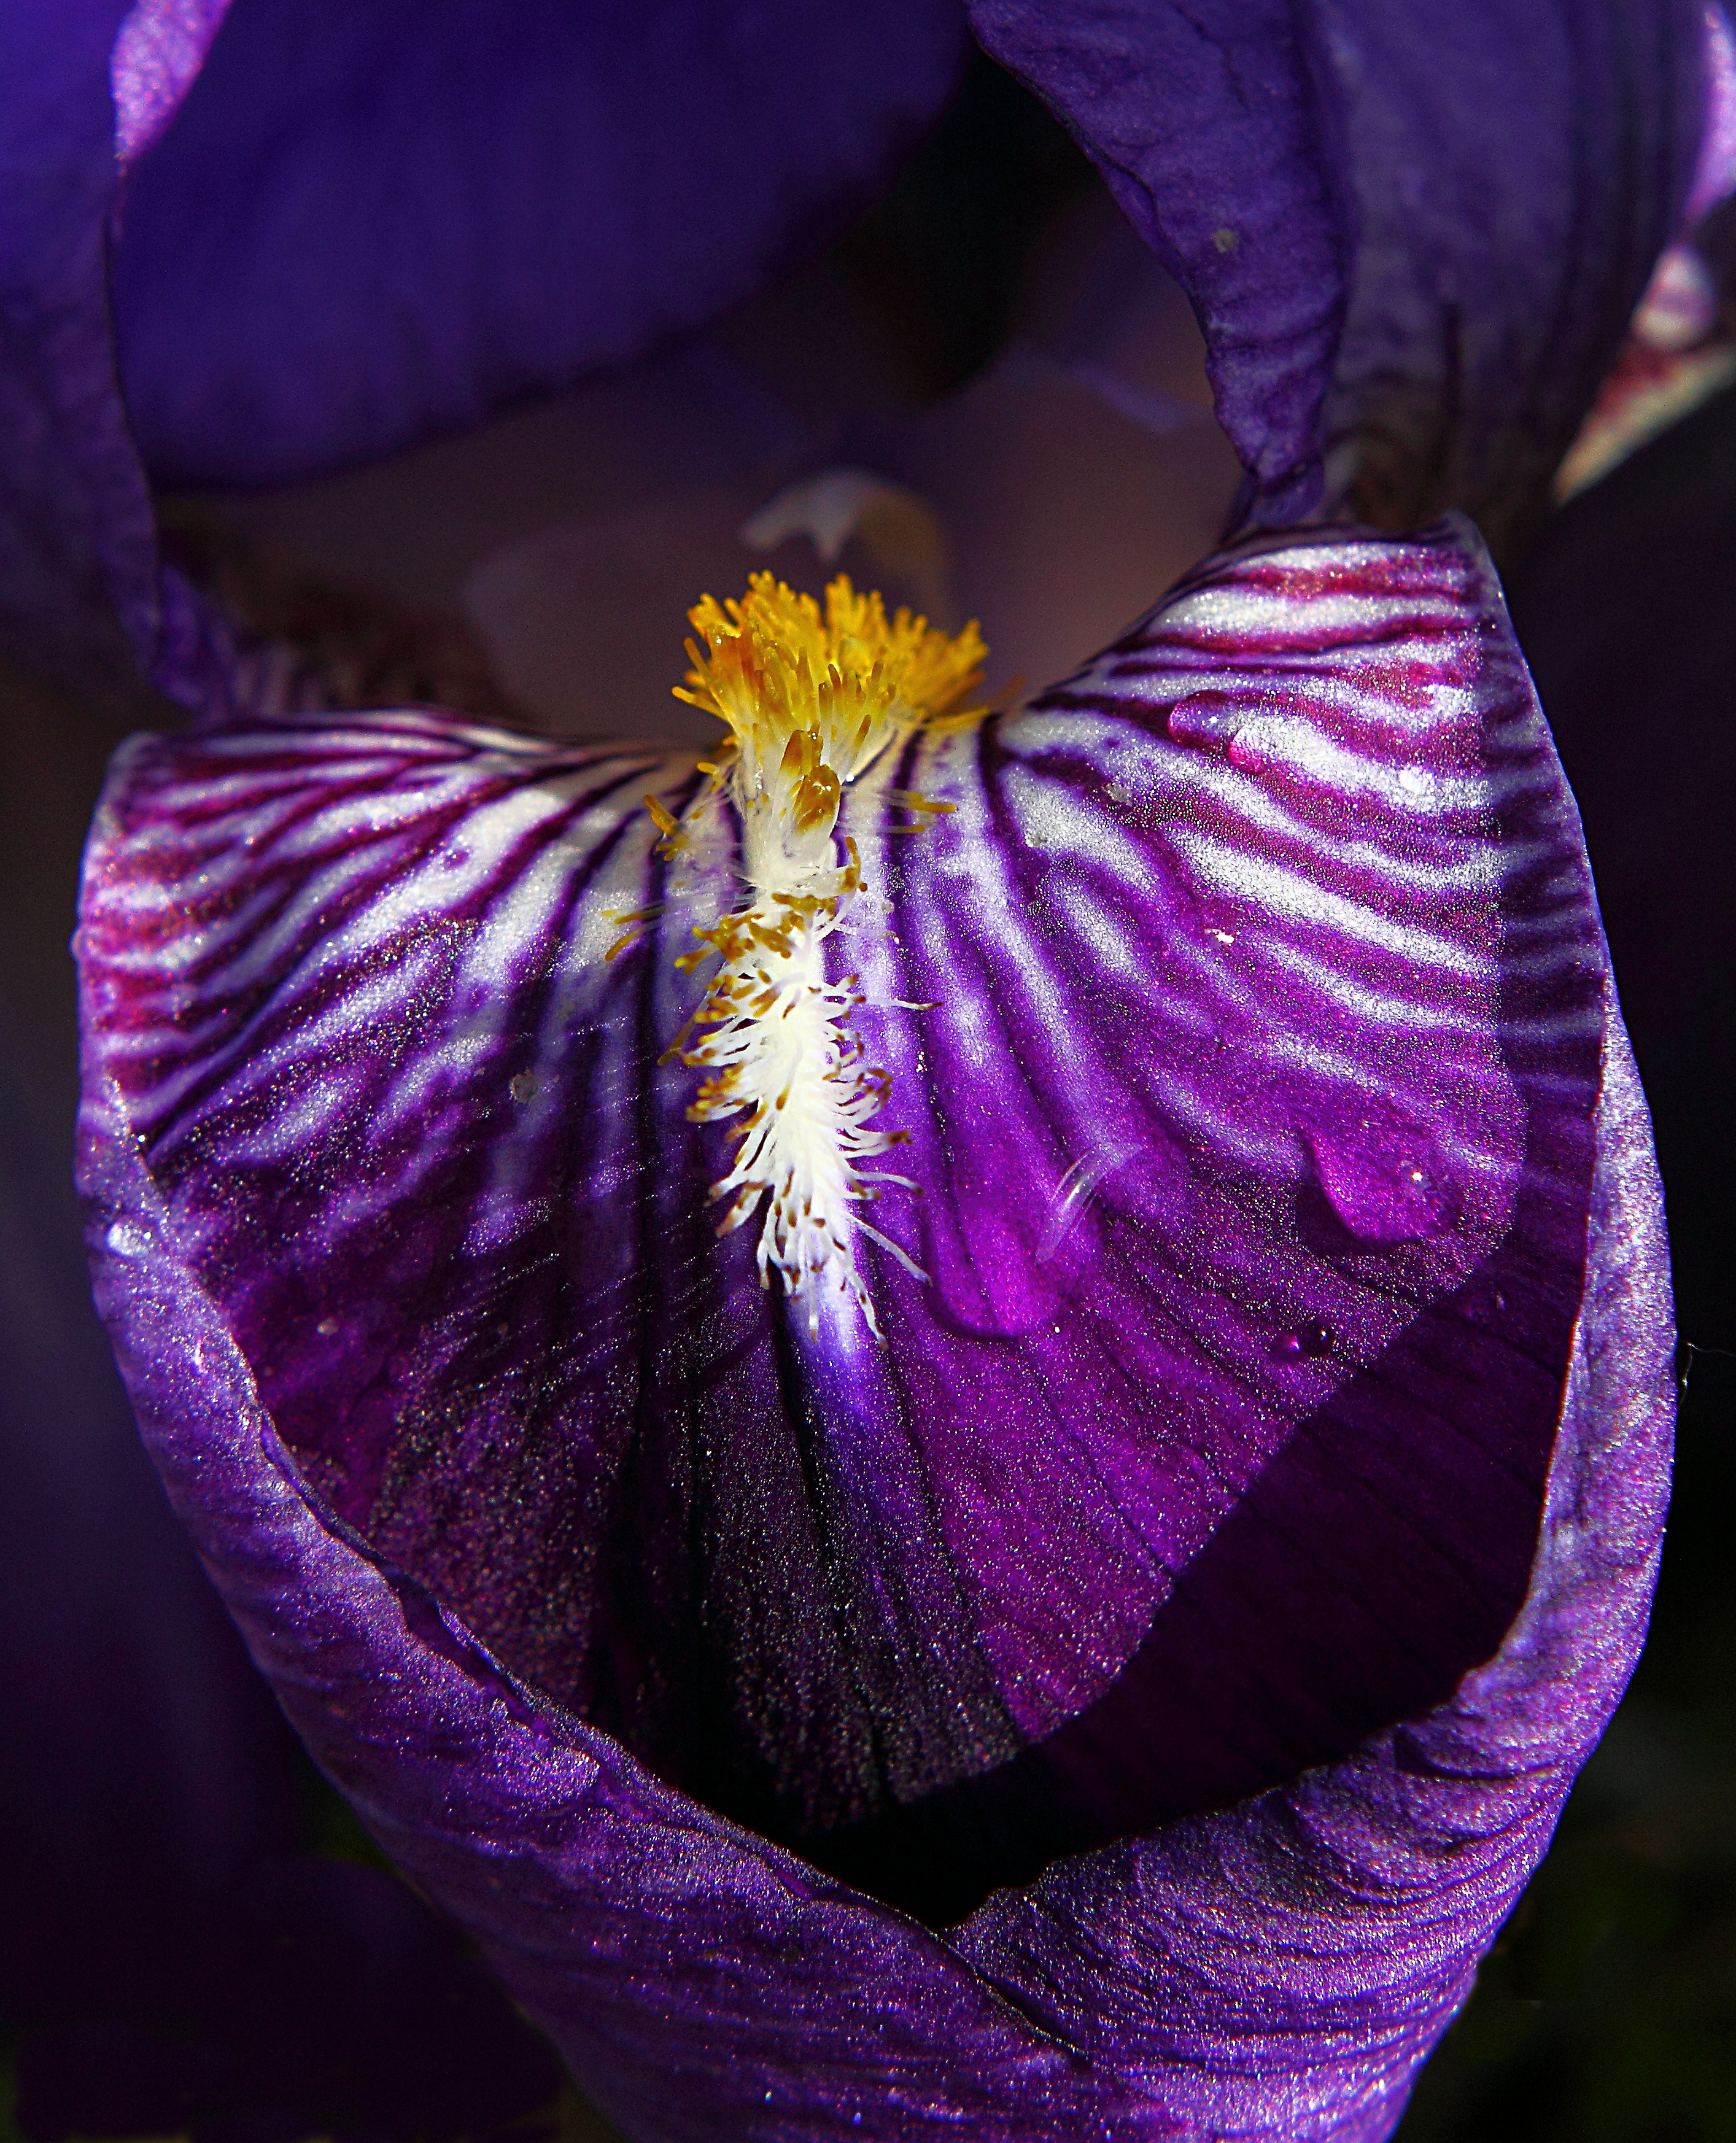
plant, photography, leaf, flower, purple, petal, color, blue, flora, close up, human body, iris, eye, violet, organ, ggl1, canoneos500d, macro photography, floresflowersmacro, flowering plant, plant stem, land plant, iris family